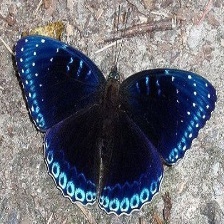
Species: POPINJAY